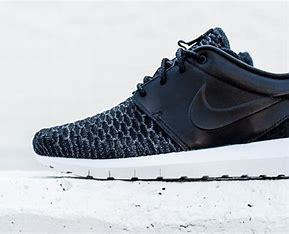
Brand: Nike
Model: Roshe One